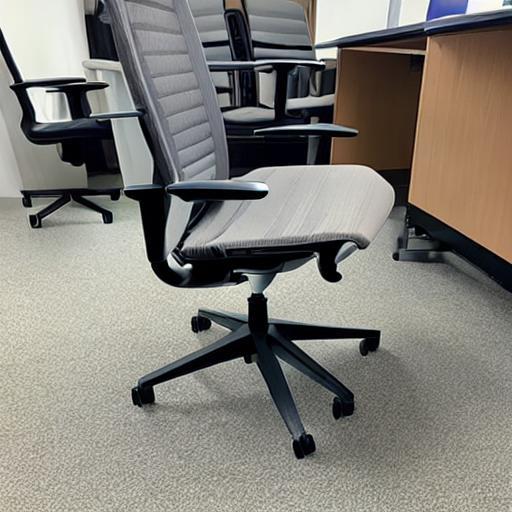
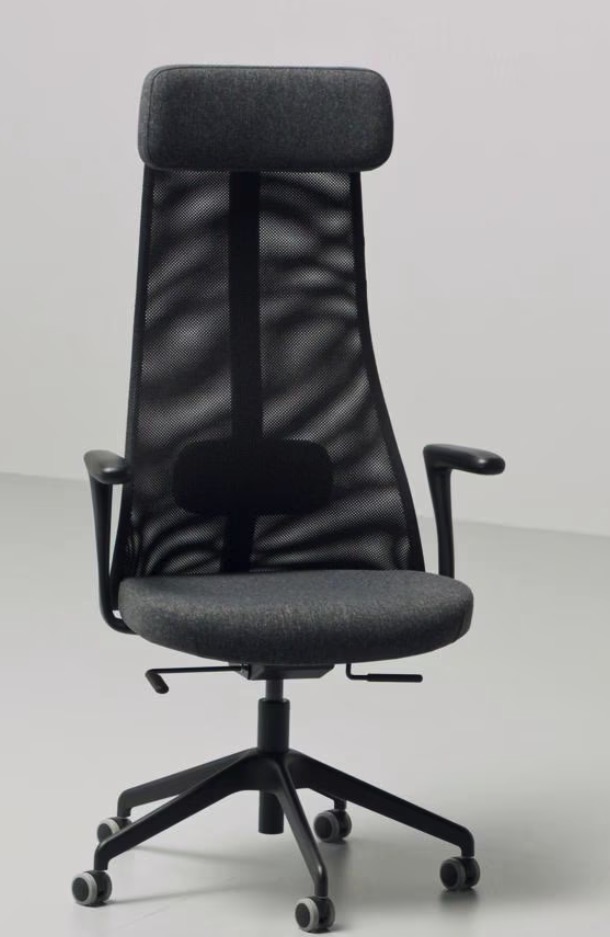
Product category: items_chair
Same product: no